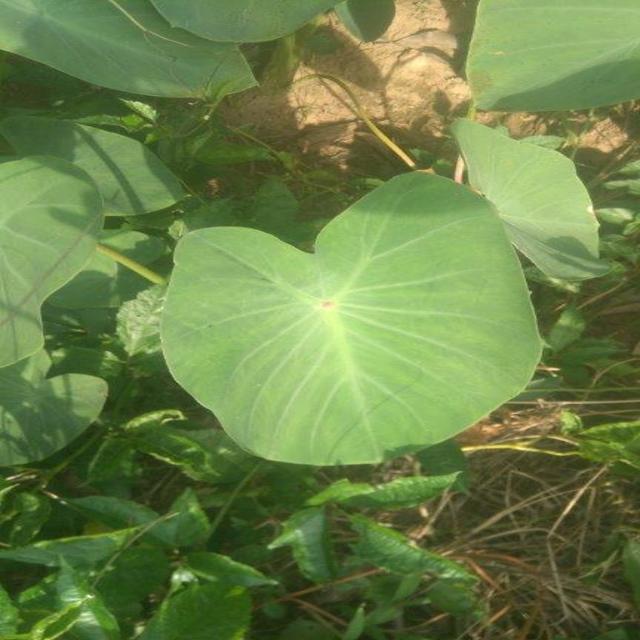
Label: Healthy